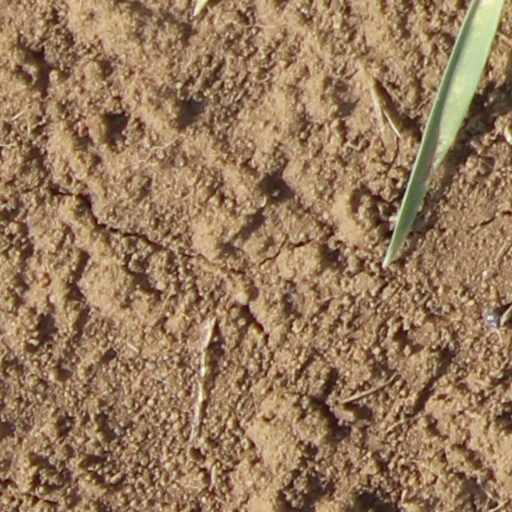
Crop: wheat